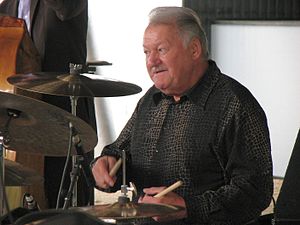
Charly Antolini
Antolini i 2009.
Charly Antolini er en schweizisk jazztrommeslager.